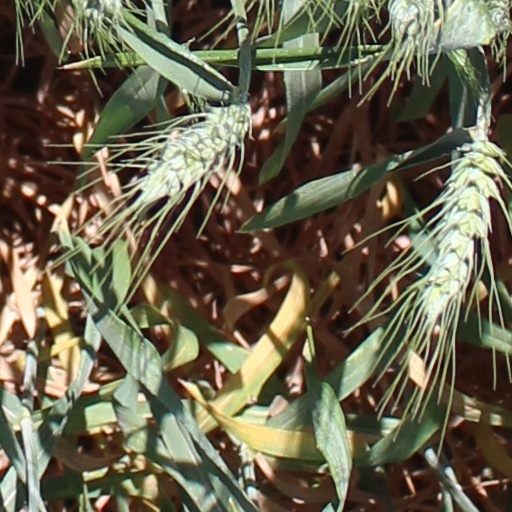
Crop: wheat